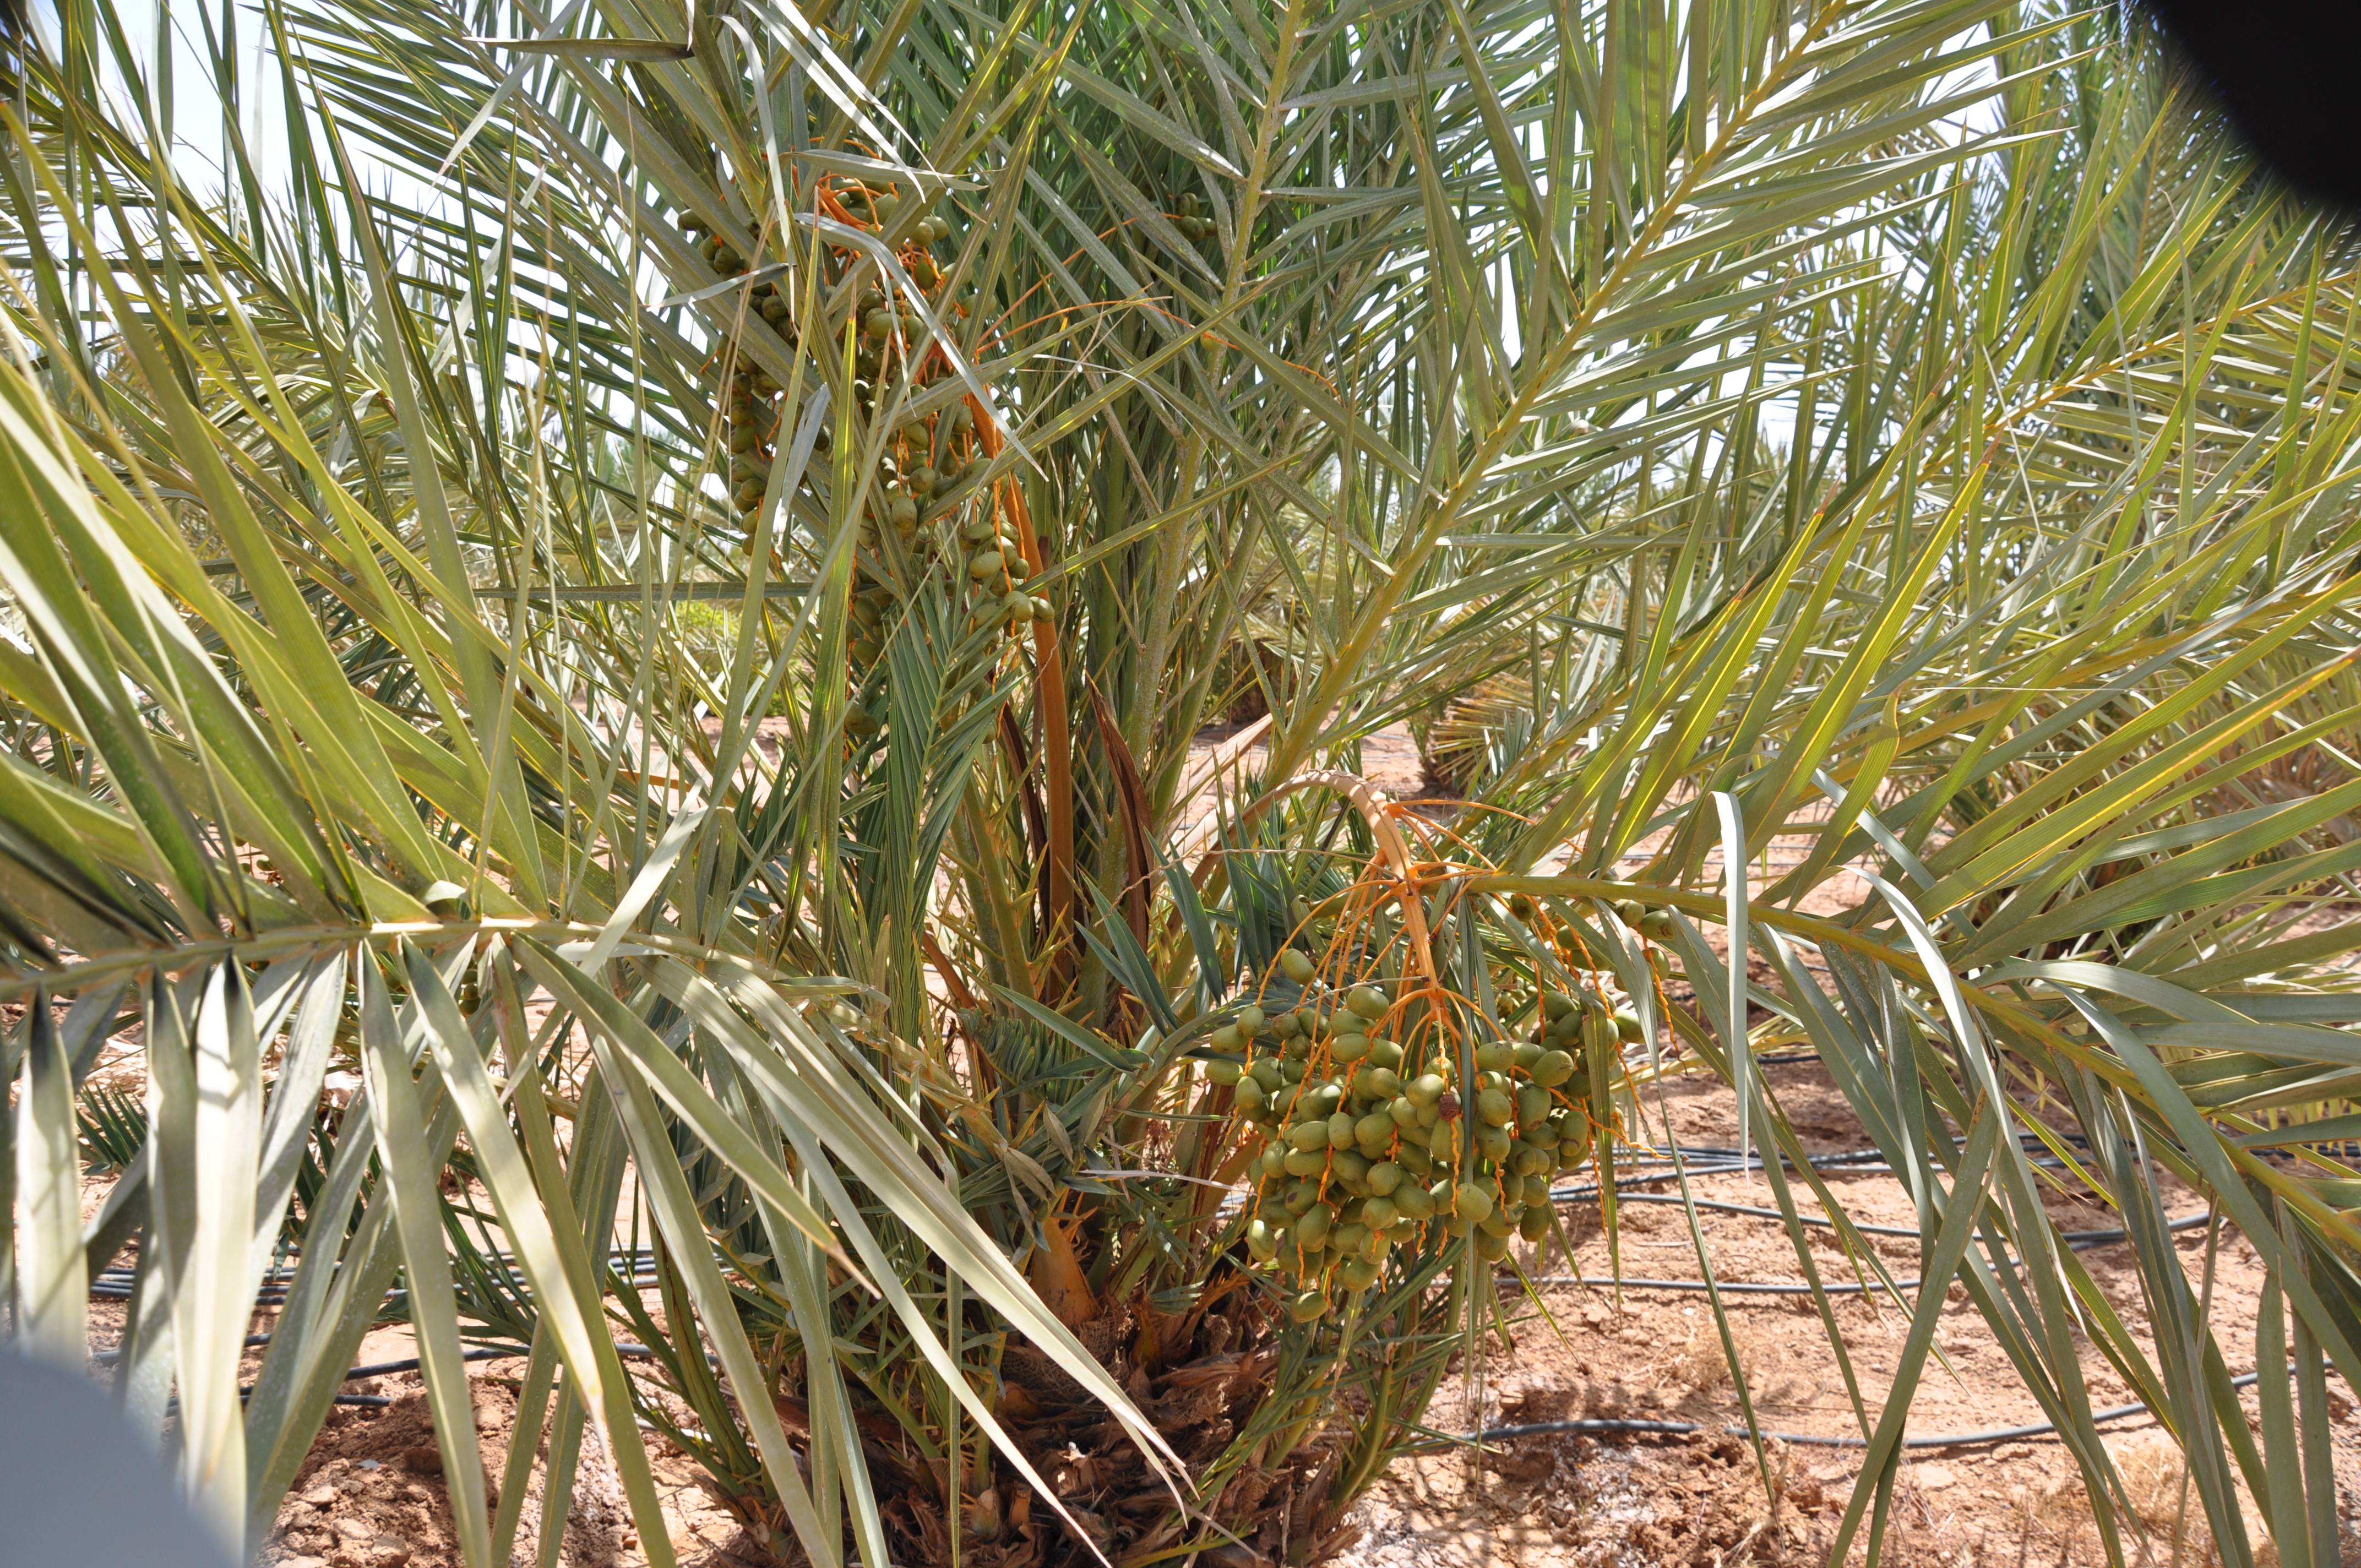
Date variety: Boufagous